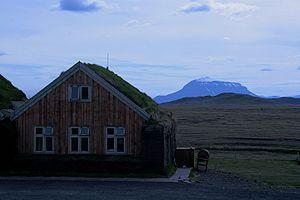
Möðrudalur ou Möðrudal á Fjöllum est une localité d'Islande considérée comme la ferme la plus isolée de ce pays, située en bordure des Hautes Terres d'Islande, à 469 mètres d'altitude, entre le Mývatn et Egilsstaðir, au pied des Möðrudals. Elle est composée de quelques habitations, d'une petite église, la Möðrudalskirkja, d'un café et d'une petite station essence. Elle est traversée par la route 901, ancien tronçon non goudronné de la route 1.